Aircraft camouflage

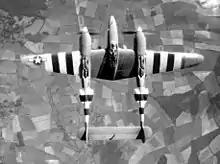
Aircraft camouflage has a trade-off with recognition markings with unambiguity but high visibility, such as this Lockheed F-5 Lightning (P-38 Lightning reconnaissance version) with invasion stripes used so that allied planes would not be mistaken for the enemy during the 1944 Allied invasion of France.

During the Cold War, camouflage was partially abandoned; for example, glossy anti-flash white was used on aircraft as protection from nuclear flash, including high-flying Royal Air Force nuclear weapon-carrying V-bombers. When SAMs made high level attack too dangerous, the plans for RAF bombers changed to low level attack and camouflaged top surfaces returned.